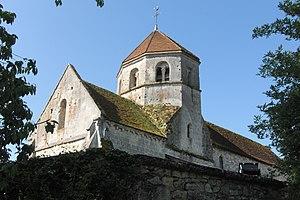
Vue clocher côté nord ouest
L'église de Saint-Gilles est une église catholique située à Saint-Gilles, en France. Elle a la particularité d'avoir un clocher octogonal de forme allongée, comparable à un ovale, ceux qui la rend unique au monde. Le style roman très présent, qui est presque unique au Nord de la Loire, est une caractéristique des Églises de la Vallée de l'Ardre.